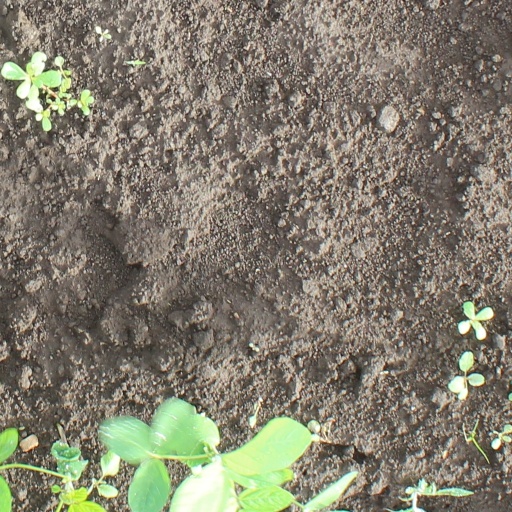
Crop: soybean